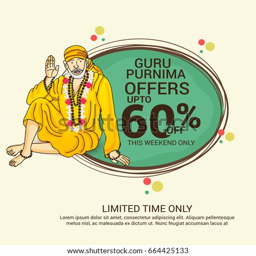
vector illustration of a banner for person .